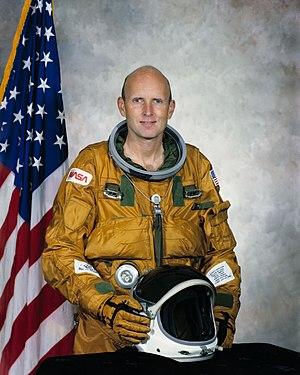
Charles Gordon Fullerton est un pilote d'essai et astronaute américain, né le 11 octobre 1936 à Rochester et mort le 21 août 2013. Il a participé en tant que pilote d'essais à la mise au point d'un grand nombre de programmes de la NASA dont celui de la navette spatiale américaine.
Le groupe d'astronautes 7 est le septième groupe d'astronautes de la NASA, sélectionné en août 1969, un mois après les premiers pas de l'homme sur la Lune.